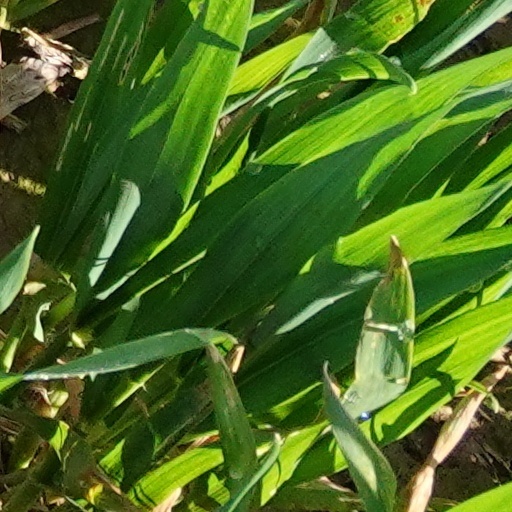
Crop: wheat